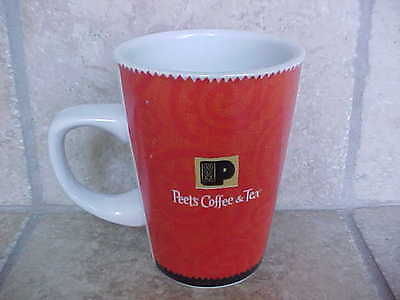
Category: mug